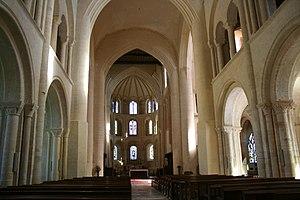
Choeur de l'abbaye de Cerisy la Forêt - Manche - France
Cet article recense les monuments historiques français classés en 1938.
Cet article recense les monuments historiques situés dans l'arrondissement de Saint-Lô, dans le département de la Manche.